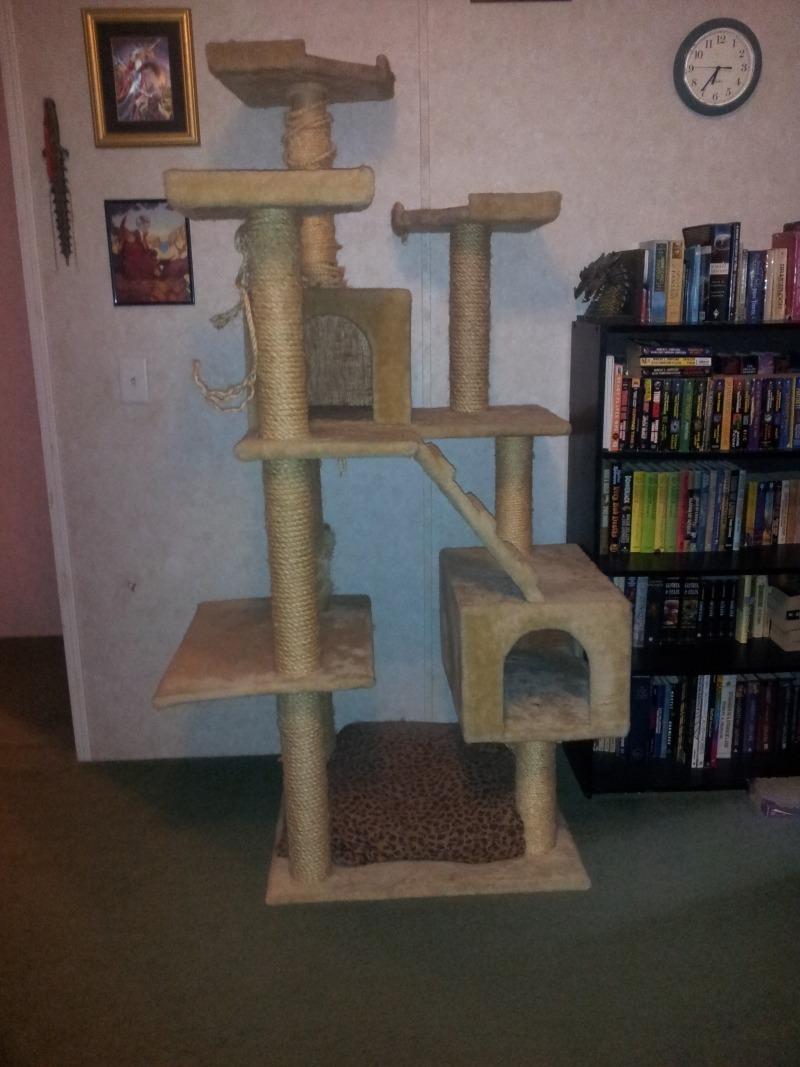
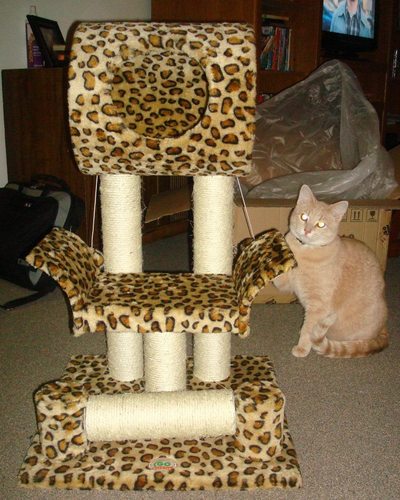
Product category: items_cat tree
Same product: no